Mess kit

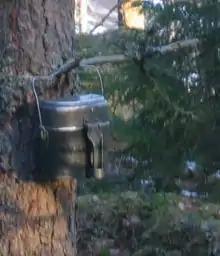
Finnish Defence Forces mess kit

The Finnish Defence Forces mess kit ("kenttäkeittoastia" or "kenttäpakki") is almost identical to the "German M31 mess kit design", but, unlike the latter, a "lusikkahaarukka" (a type of folding spoon-fork utensil) is included with a Finnish mess kit instead of a separate fork and spoon set. A lusikkahaarukka therefore cannot be stored inside a Finnish mess tin as it would cause excessive noise in the mess tin.